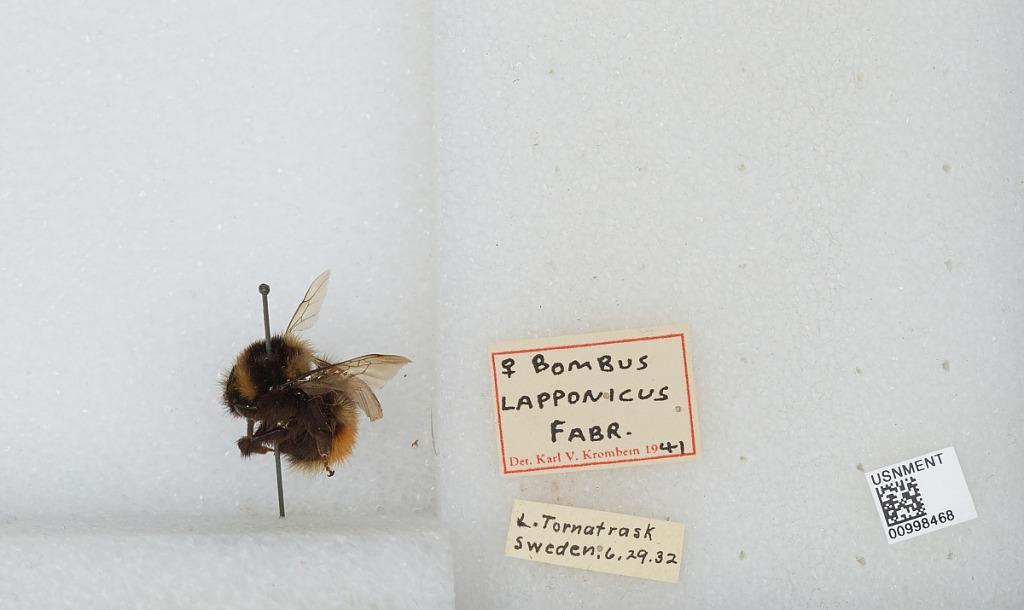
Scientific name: Bombus (Melanobombus) lapidarius lapidarius (Linnaeus)
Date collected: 1932-6-29
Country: Sweden
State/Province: Norrbotten
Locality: Lake Tornetrask
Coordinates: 68.3678, 19.1227
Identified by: Krombein, Karl V.